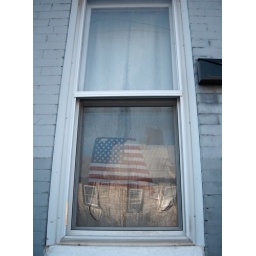
ripped screen and flag in window